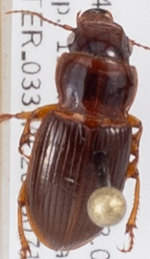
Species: Cratacanthus dubius
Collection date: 2018-07-12
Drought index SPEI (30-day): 0.792
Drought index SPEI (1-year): -0.33
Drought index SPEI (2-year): -0.418